Silencer (genetics)

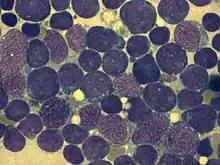
Bone marrow of a patient with acute lymphoblastic leukemia

The Polycomb-group (PcG) regulatory complexes are known for their influence in the epigenetic regulation of stem cells,